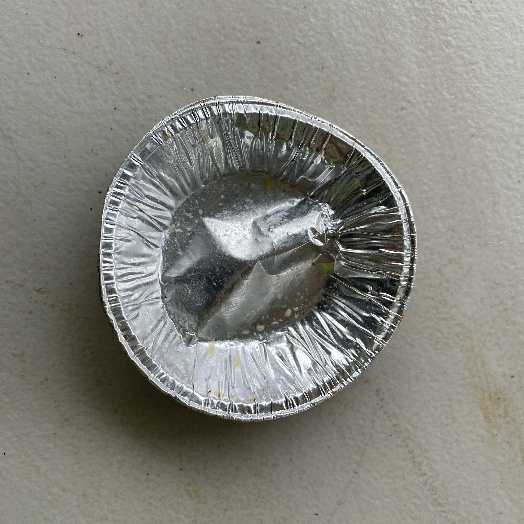
Label: Metal